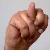
The image shows a hand gesture representing the letter 'N' in Indian Sign Language.